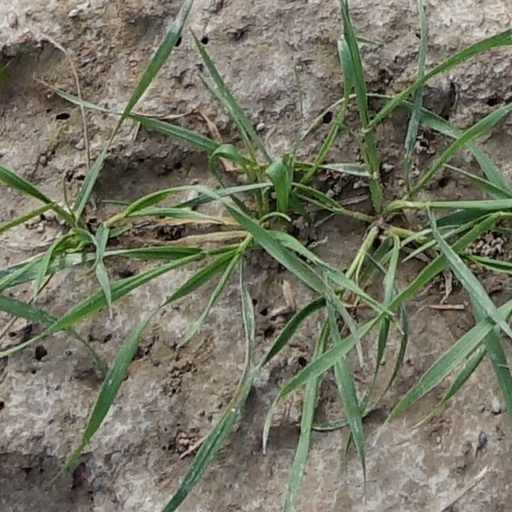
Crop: wheat